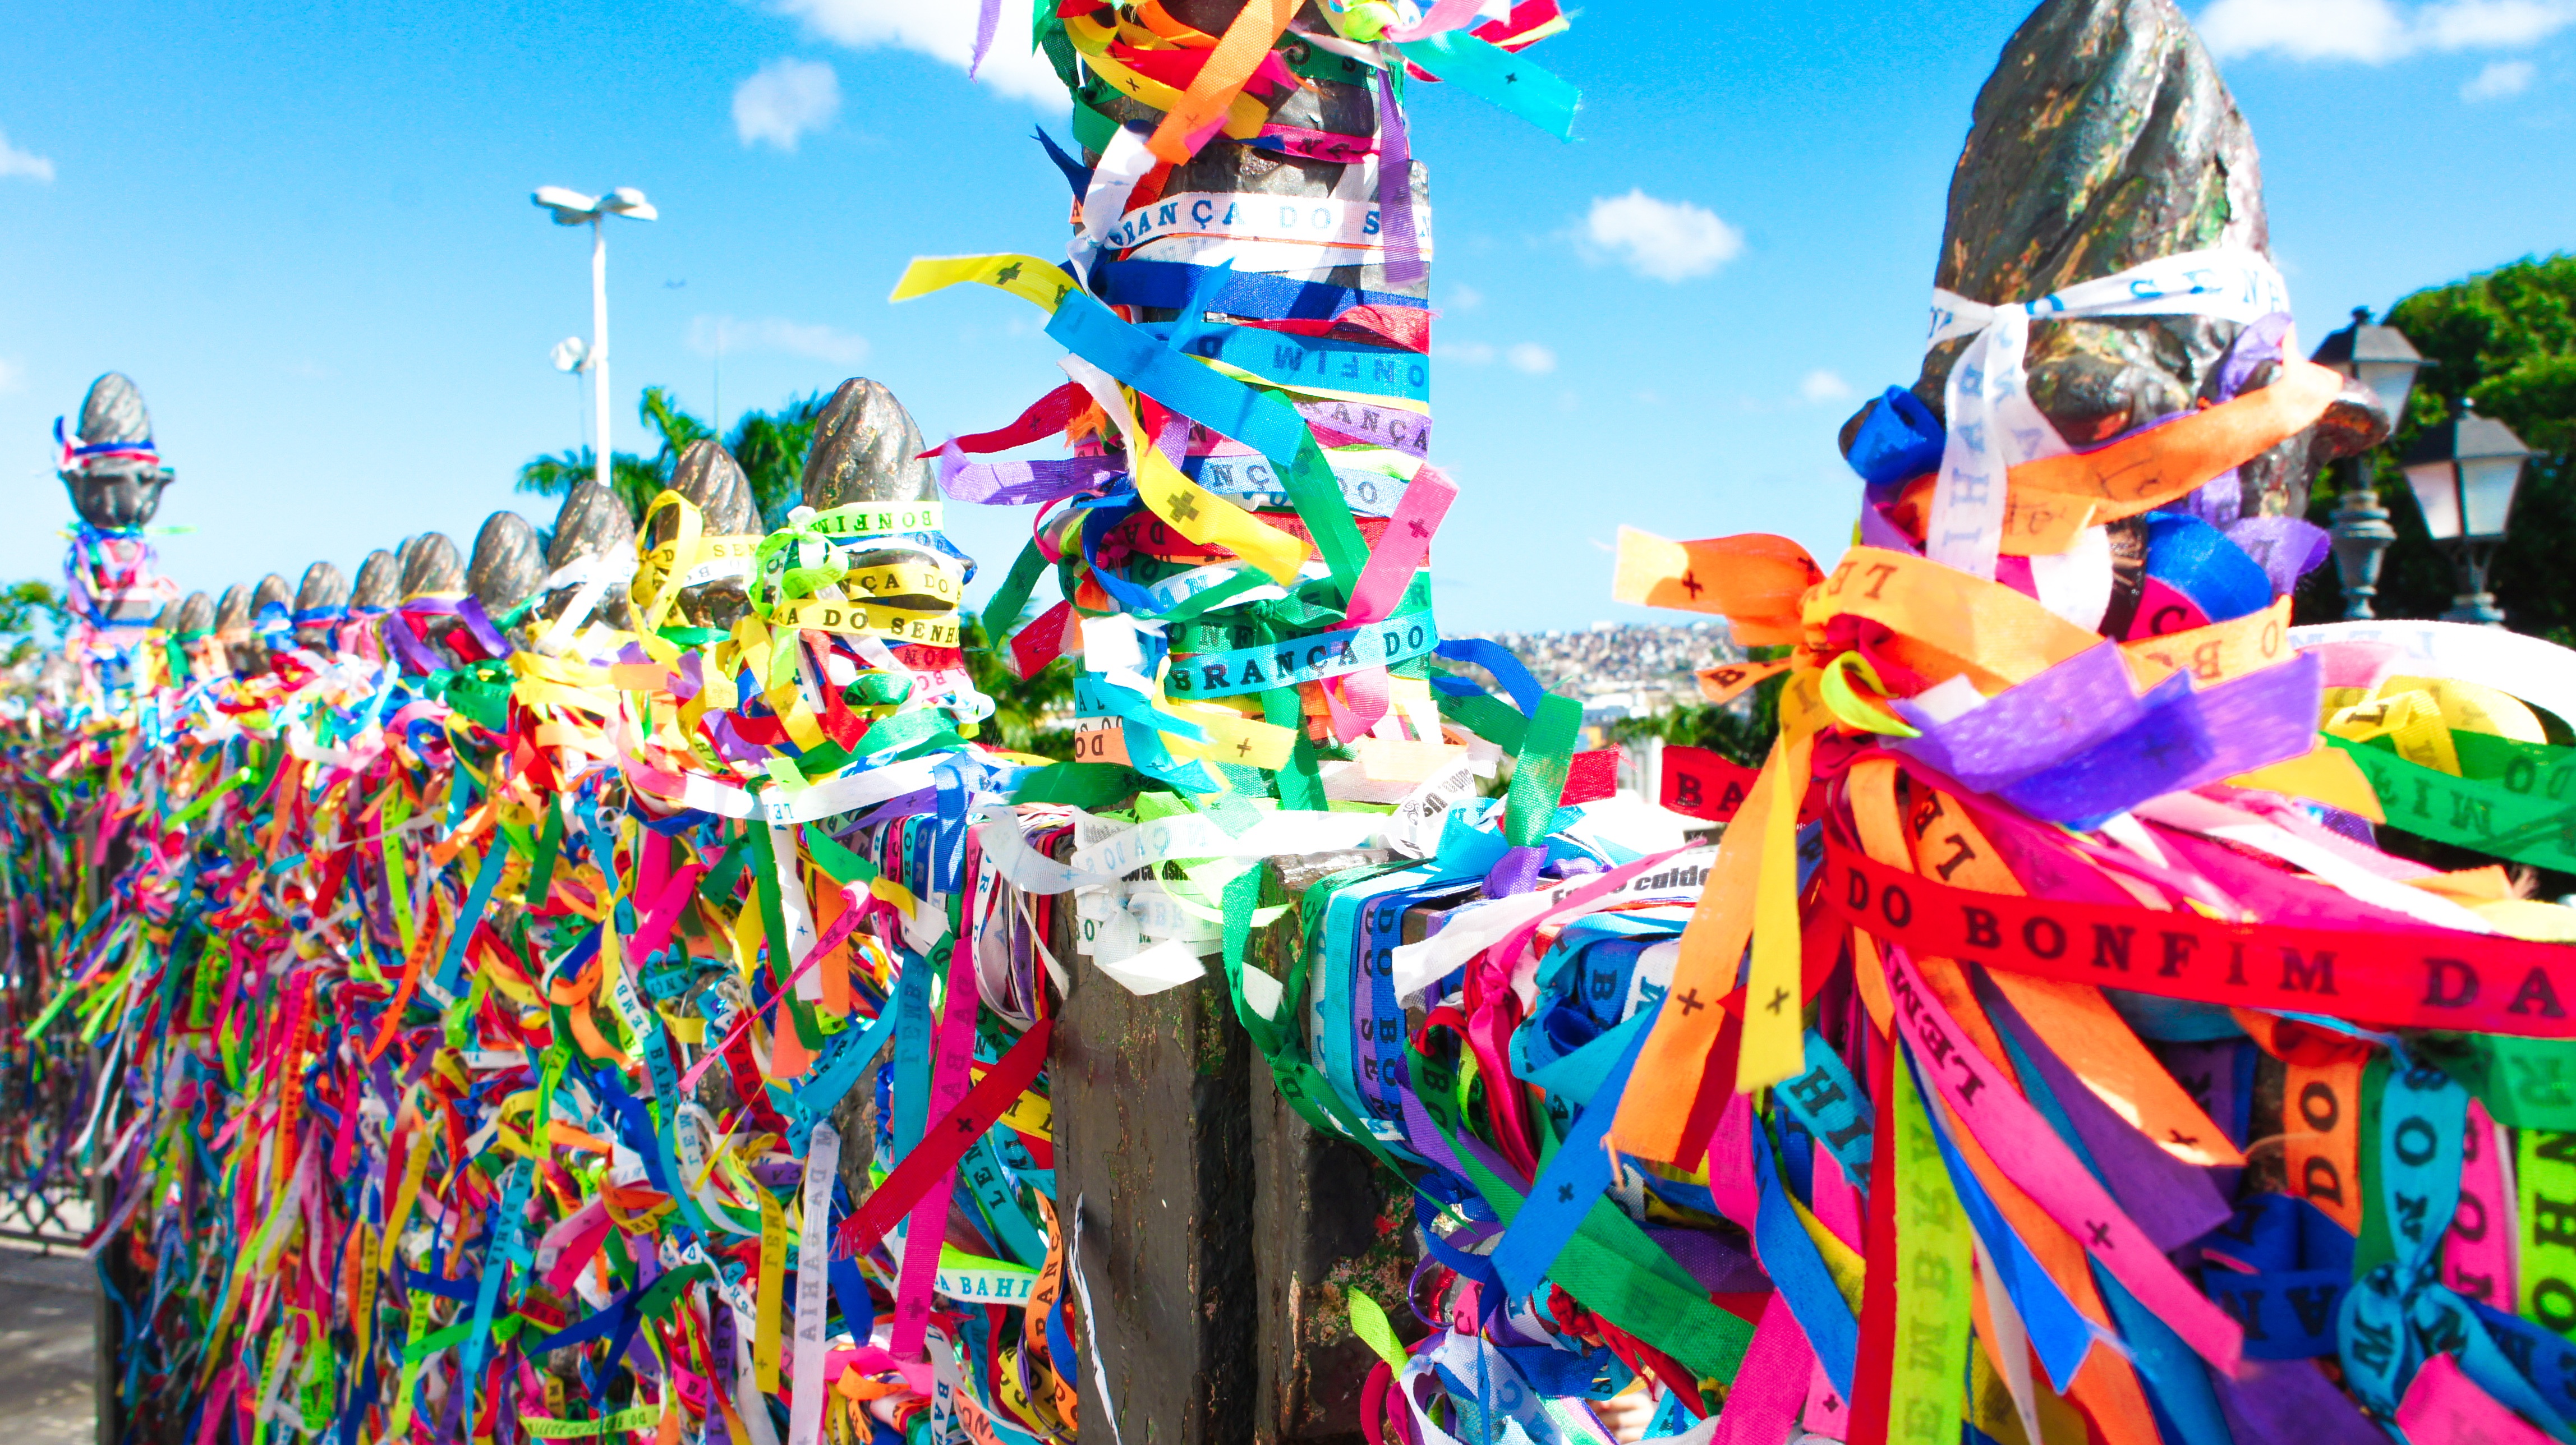
carnival, festival, event